Tetrisphere

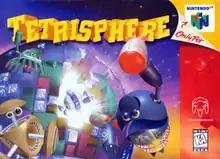
North American cover art

Tetrisphere is a puzzle video game developed by H2O Entertainment and published by Nintendo for the Nintendo 64. It was released in North America on August 11, 1997, and in PAL regions in February 1998. The game, originally titled "Phear," was initially intended for release on the Atari Jaguar in early 1995 but was reworked into a "Tetris" game for the N64 after Nintendo, a licensee for The Tetris Company, obtained the publishing rights.